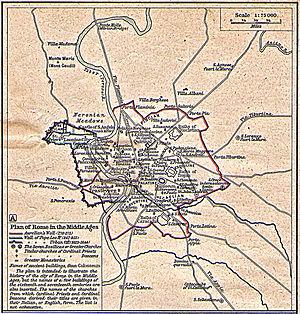
L'histoire de la ville de Rome est ancienne et complexe. Le présent article traite principalement des origines de la ville, du développement de la République romaine, de la naissance et du déclin de l'Empire romain.